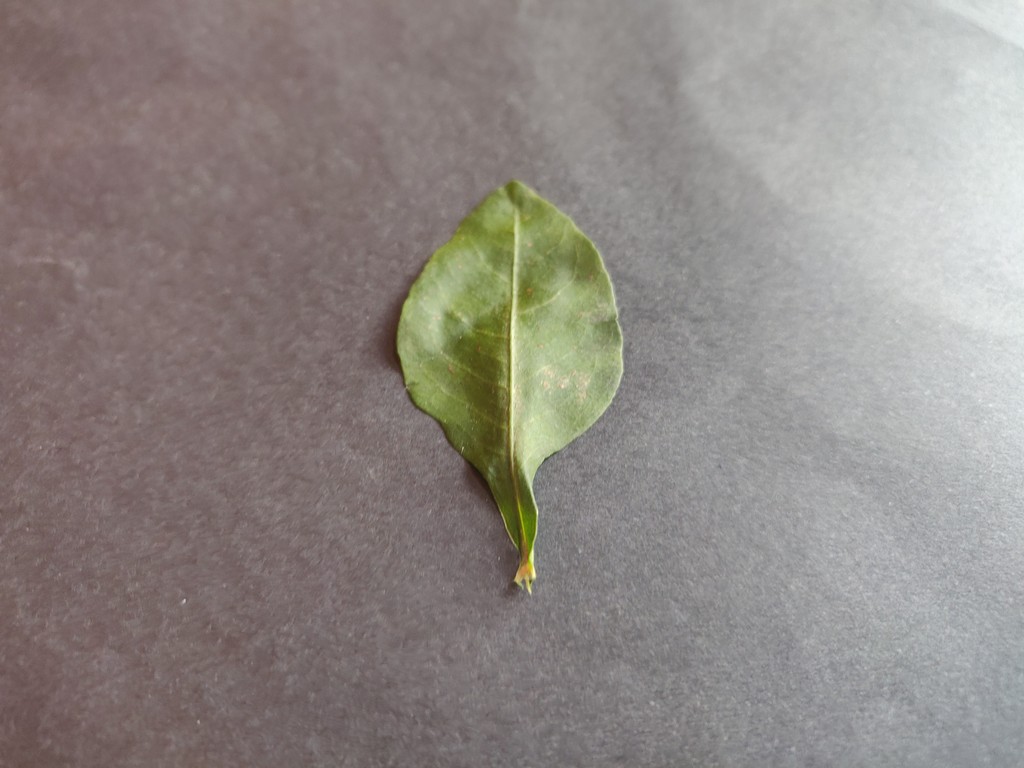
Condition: Healthy
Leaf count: single
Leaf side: front